Paolo Faragò

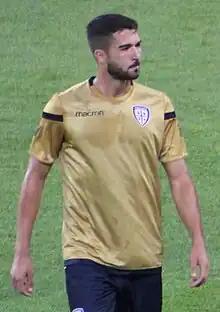
Faragò in 2017

Pancrazio Paolo Faragò (born 12 February 1993) is an Italian former professional footballer.